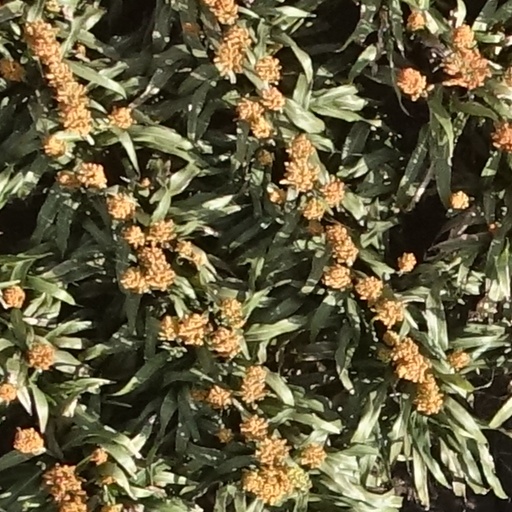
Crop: sorghum